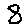
Label: 8